Answer in natural language. How many Chairs are visible in the scene? Choose between the following options: 1, 8, 6, 5 or 7
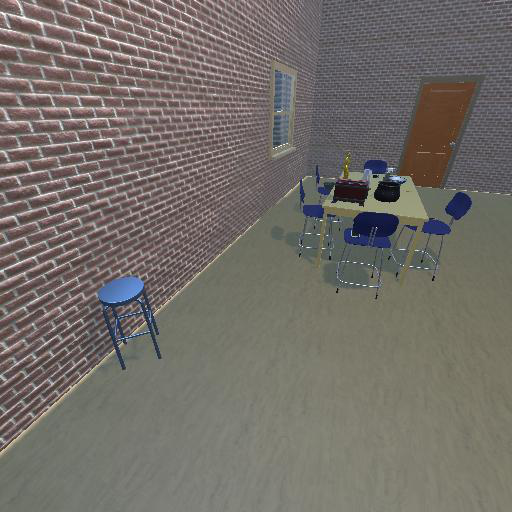
<answer>5</answer>